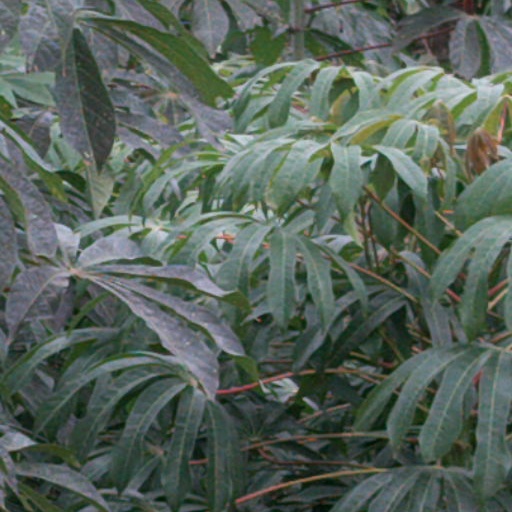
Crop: cassava